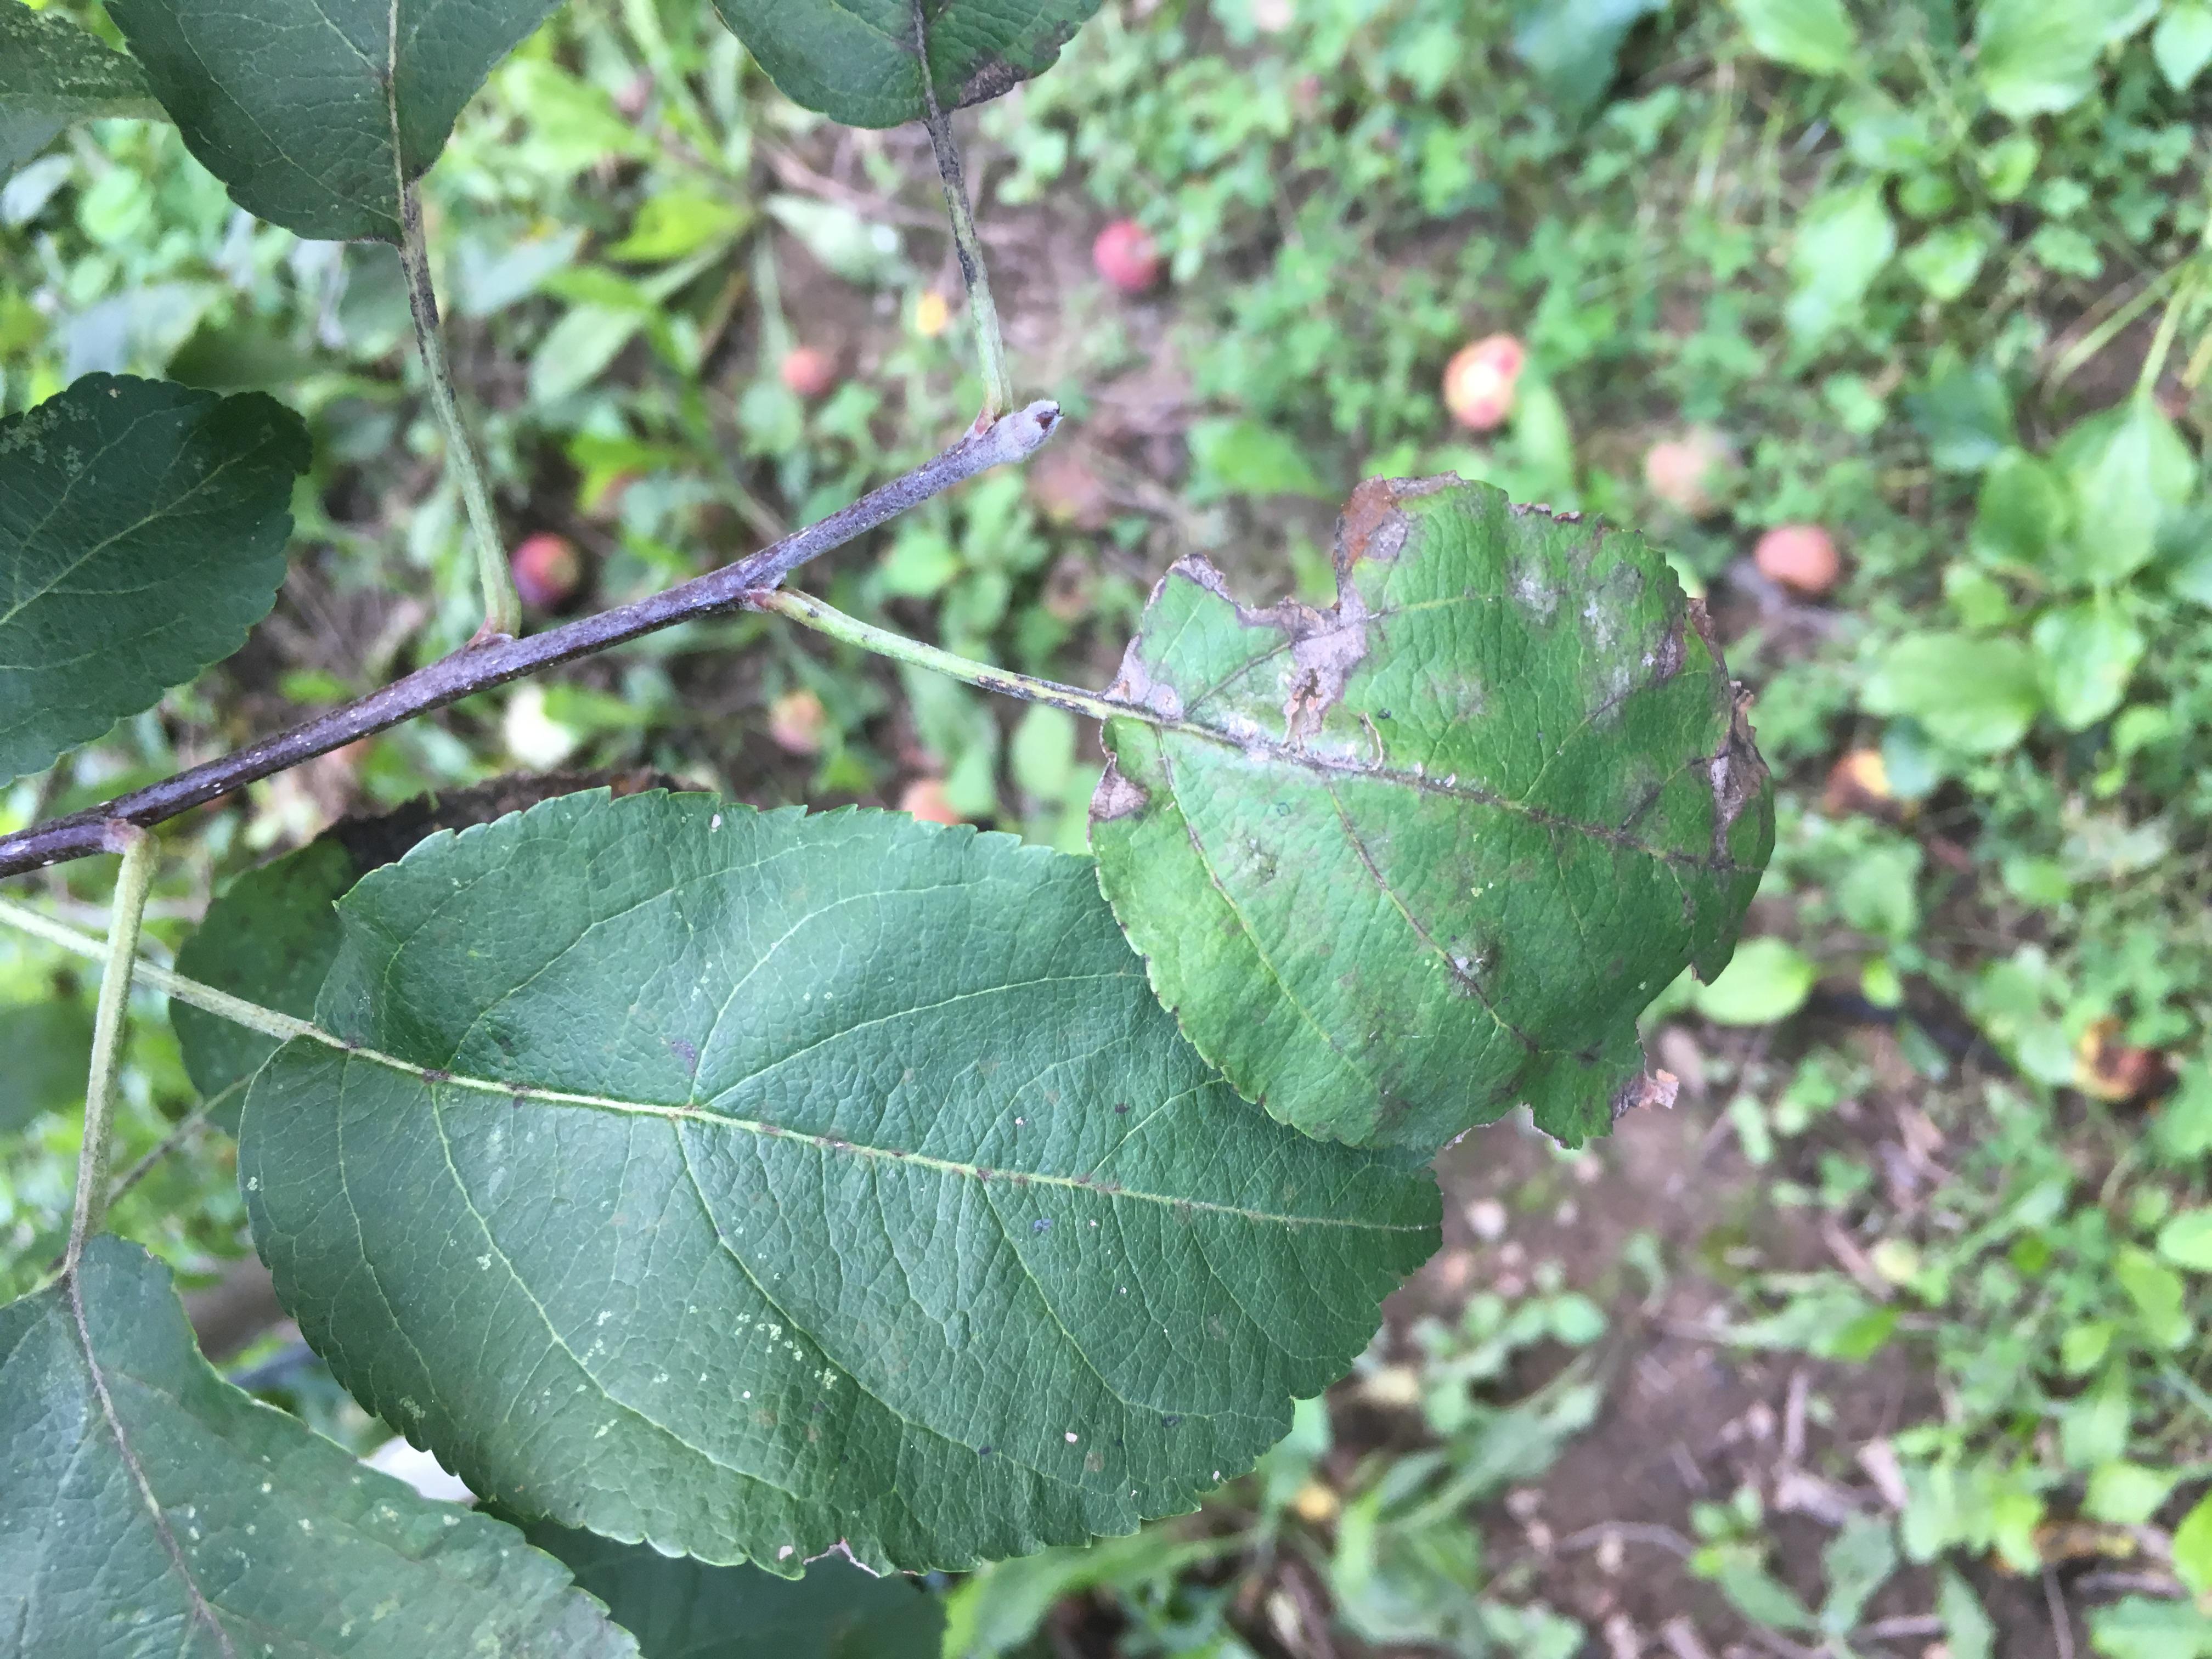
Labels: rust